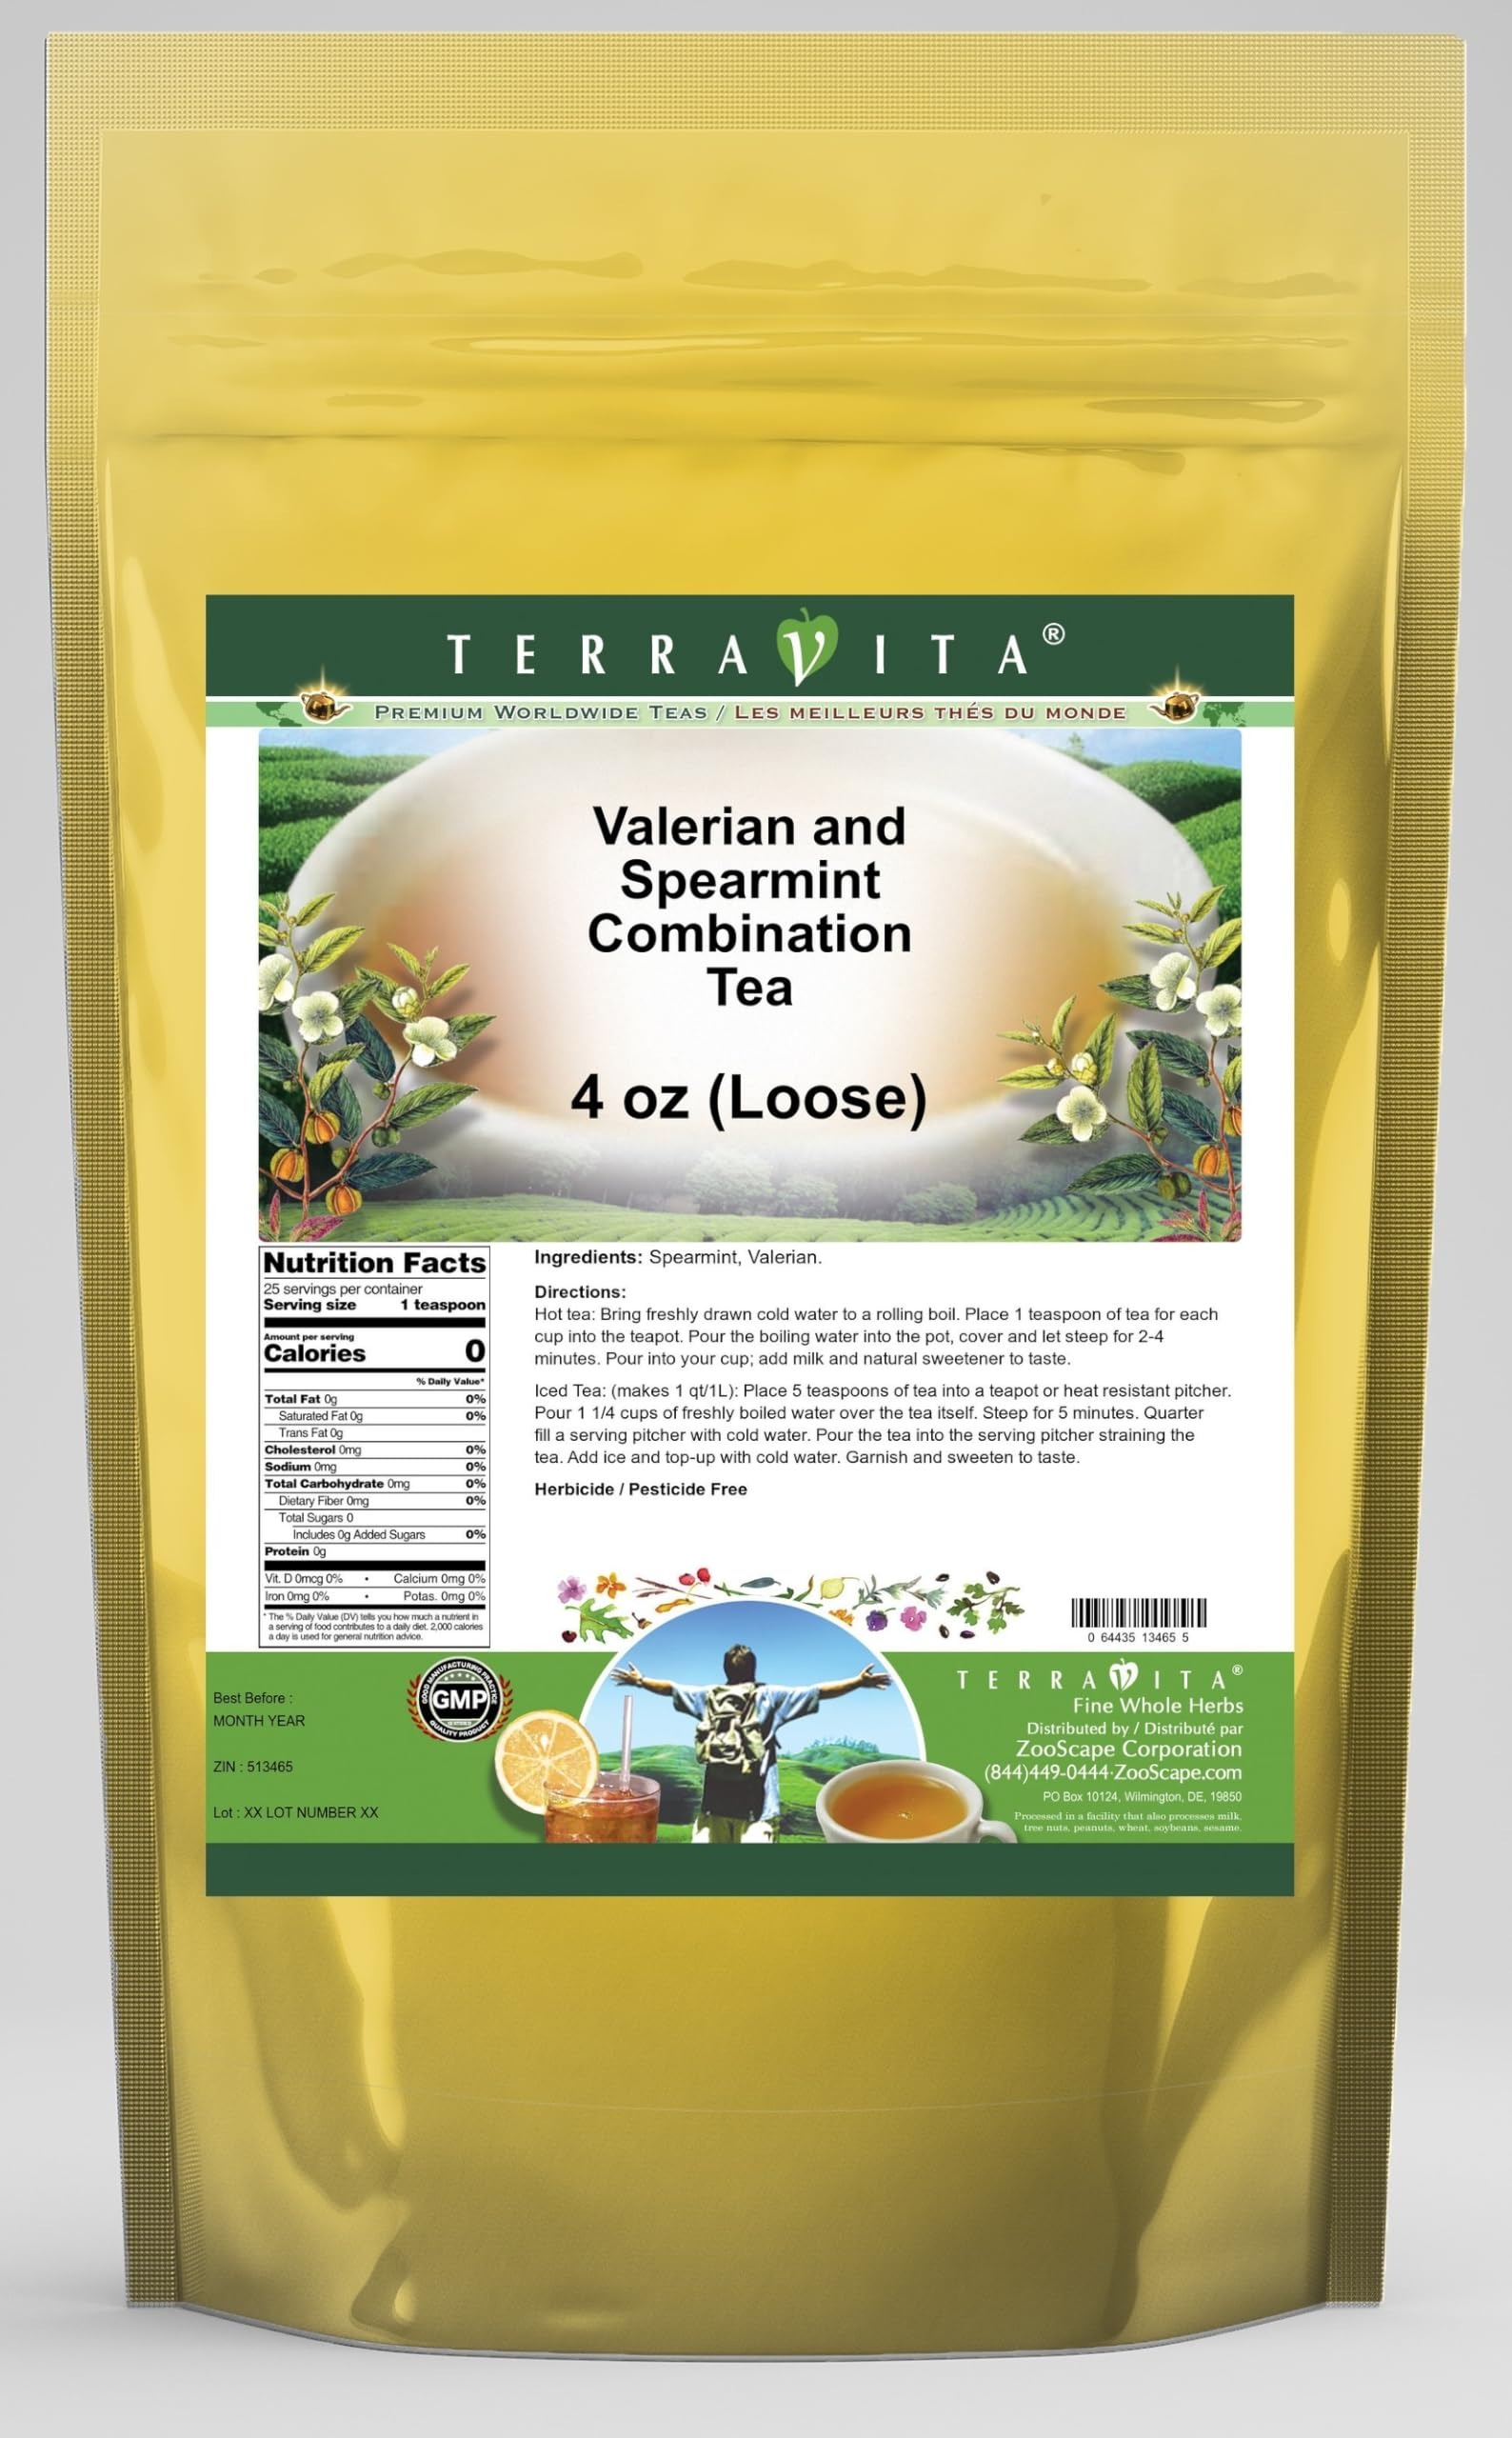
Item Name: Valerian and Spearmint Combination Tea (Loose) (4 oz, ZIN: 513465) - 2 Pack
Bullet Point 1: Valerian and Spearmint Combination Tea (Loose) (4 oz, ZIN: 513465)
Bullet Point 2: No fillers.
Bullet Point 3: Manufacturer: TerraVita
Bullet Point 4: Size: 4 oz
Bullet Point 5: Loose Leaf Herbal Tea - Packed in a convenient upright pouch!
Product Description: Valerian and Spearmint Combination Tea (Loose) (4 oz, ZIN: 513465)<BR><BR>Packaged in the United States in a GMP certified facility (Good Manufacturing Practice).<BR><BR>No fillers.<BR><BR>Manufacturer: TerraVita<BR><BR>Size: 4 oz<BR><BR>Loose Leaf Herbal Tea - Packed in a convenient upright pouch!<BR><BR>Ingredients: Spearmint, Valerian
Value: 8.0
Unit: Ounce

Price: 34.94